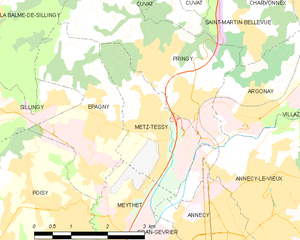
Carte des communes françaises Metz-Tessy